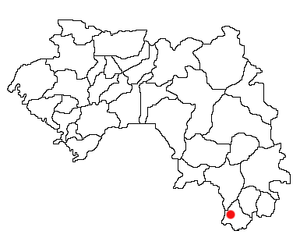
La préfecture de Yomou est une subdivision administrative de la région de Nzérékoré, en Guinée. Le chef-lieu est la ville de Yomou.